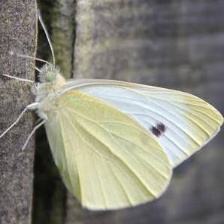
Species: CABBAGE WHITE
Butterfly family (ImageNet category): cabbage_butterfly